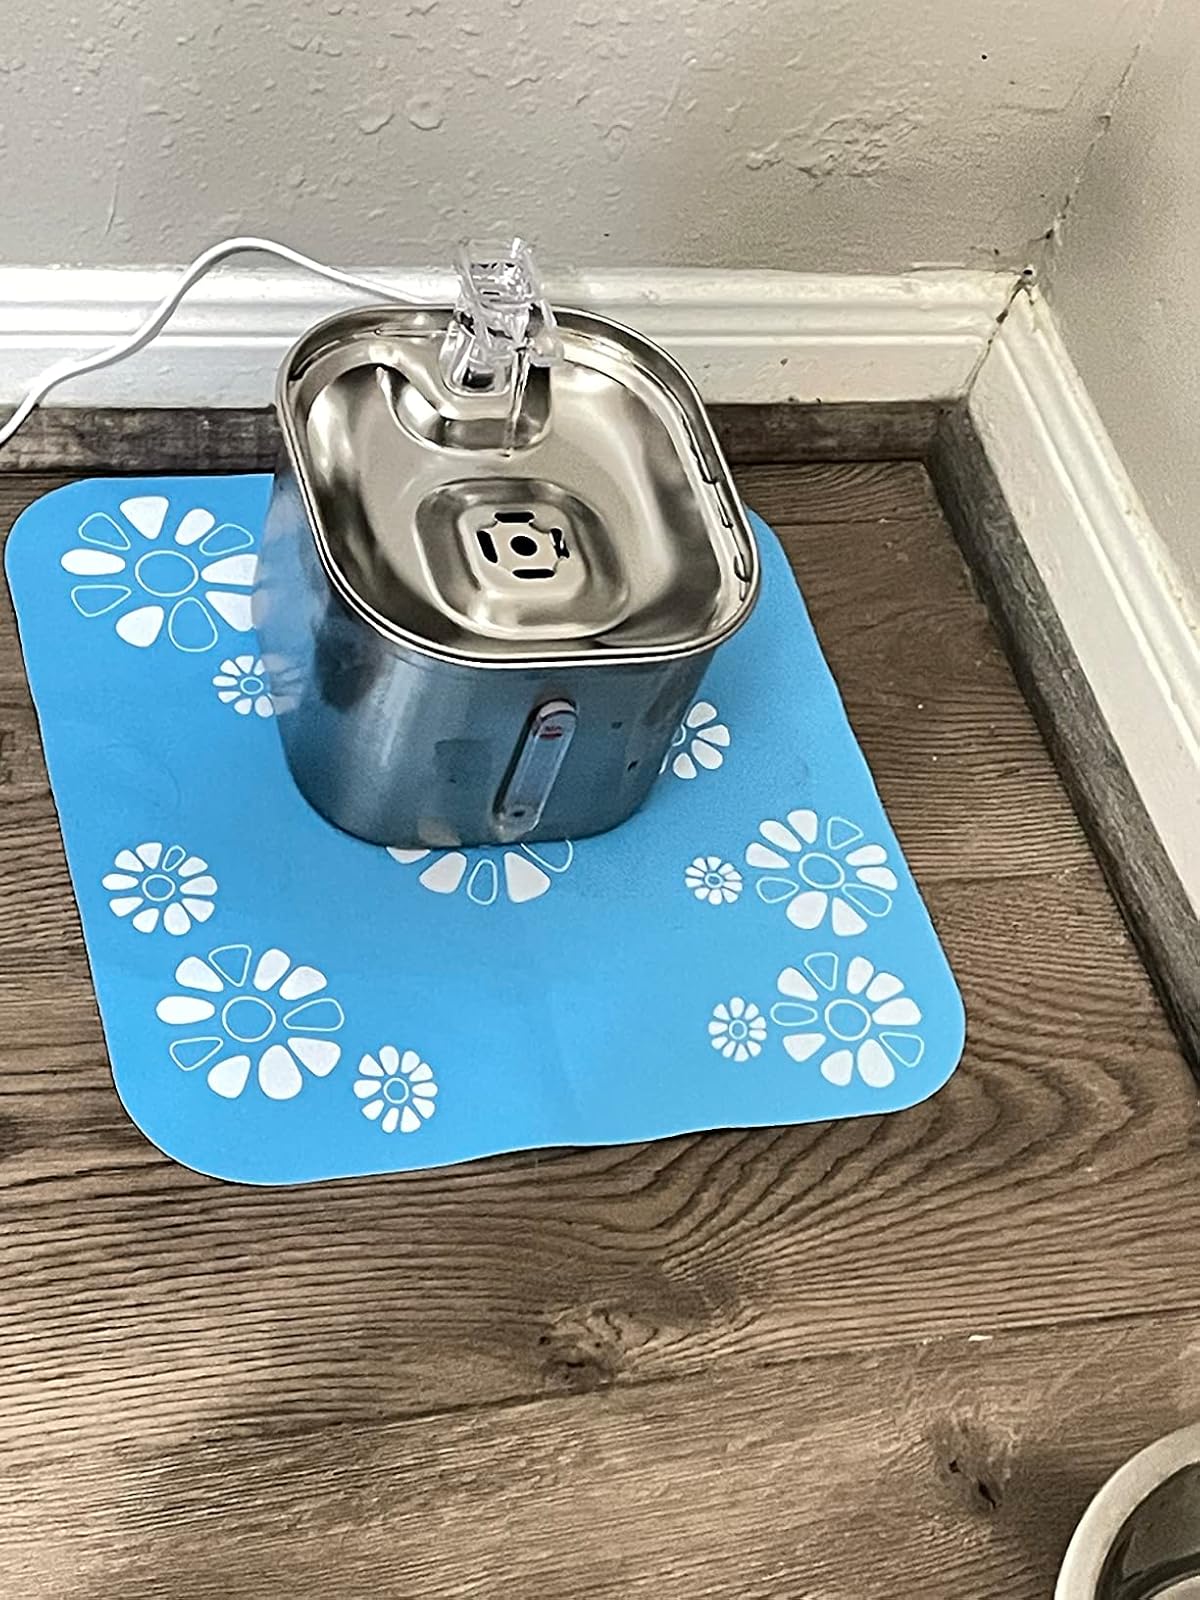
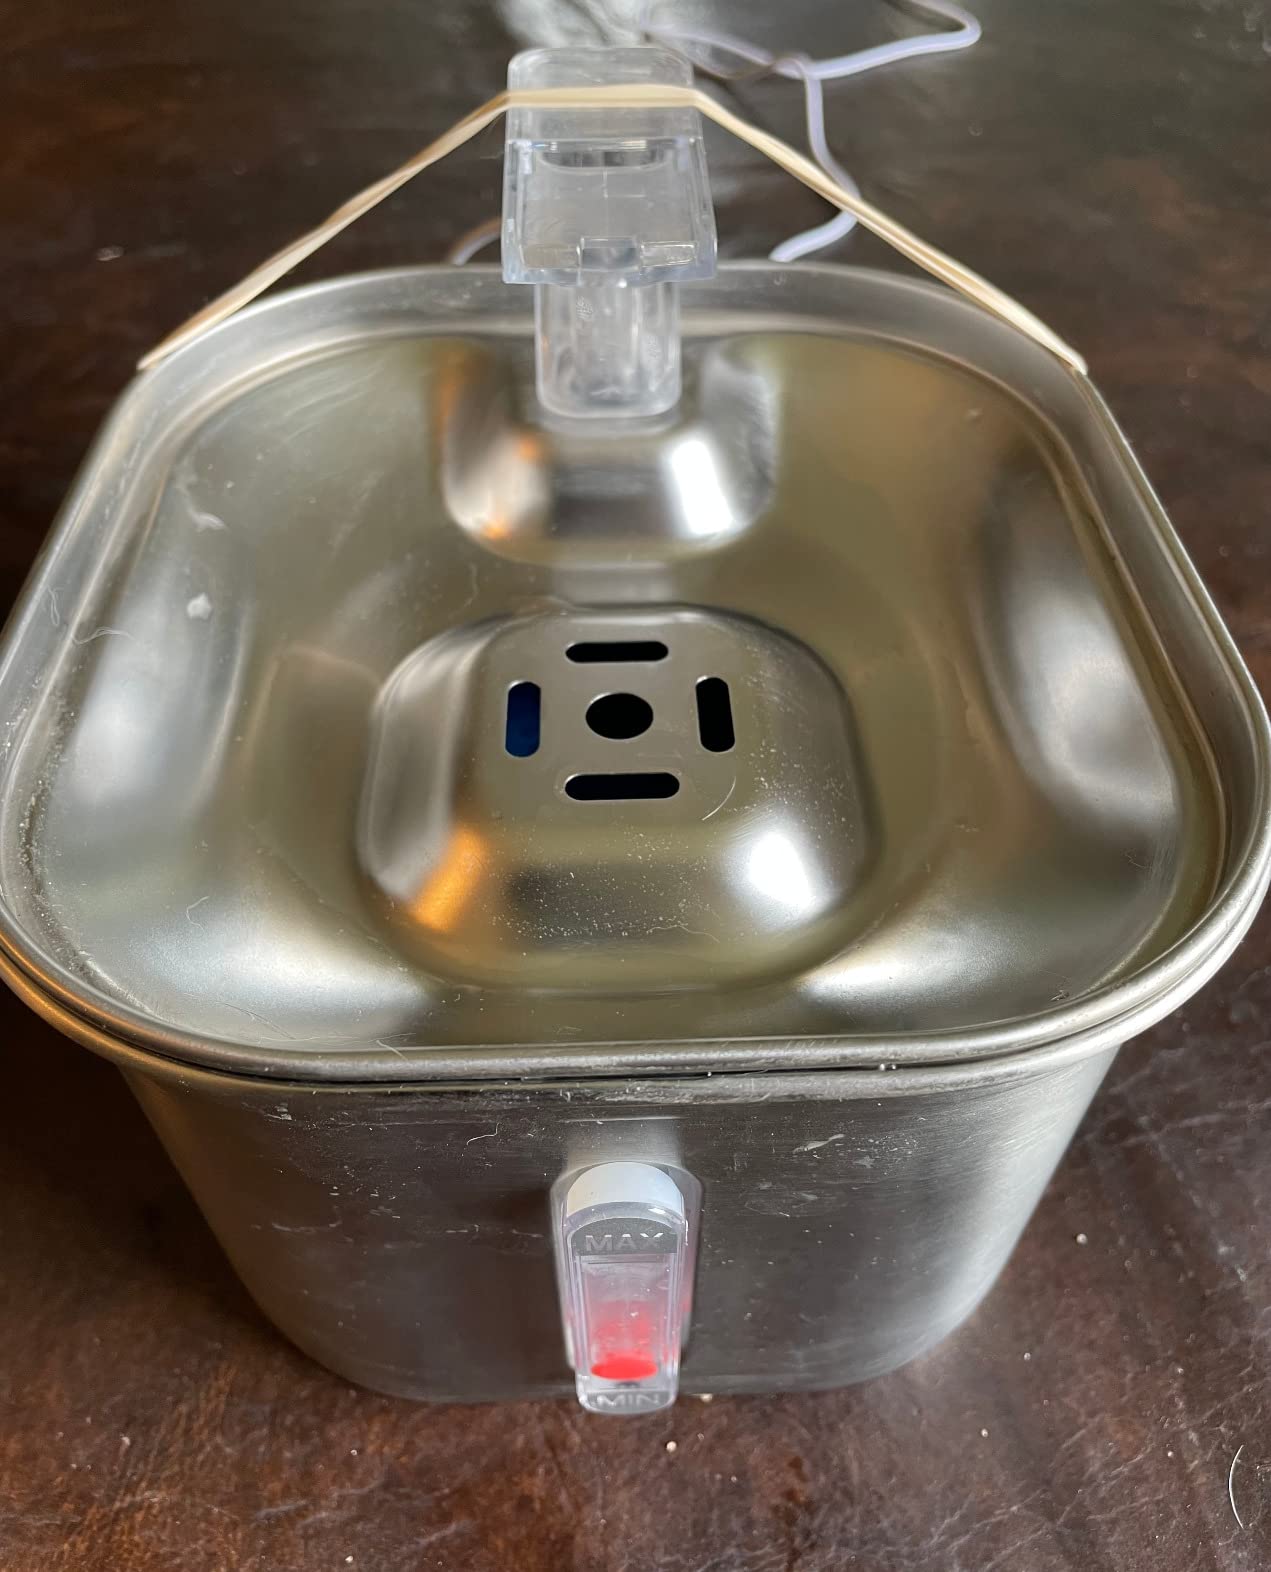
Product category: items_bowl
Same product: yes